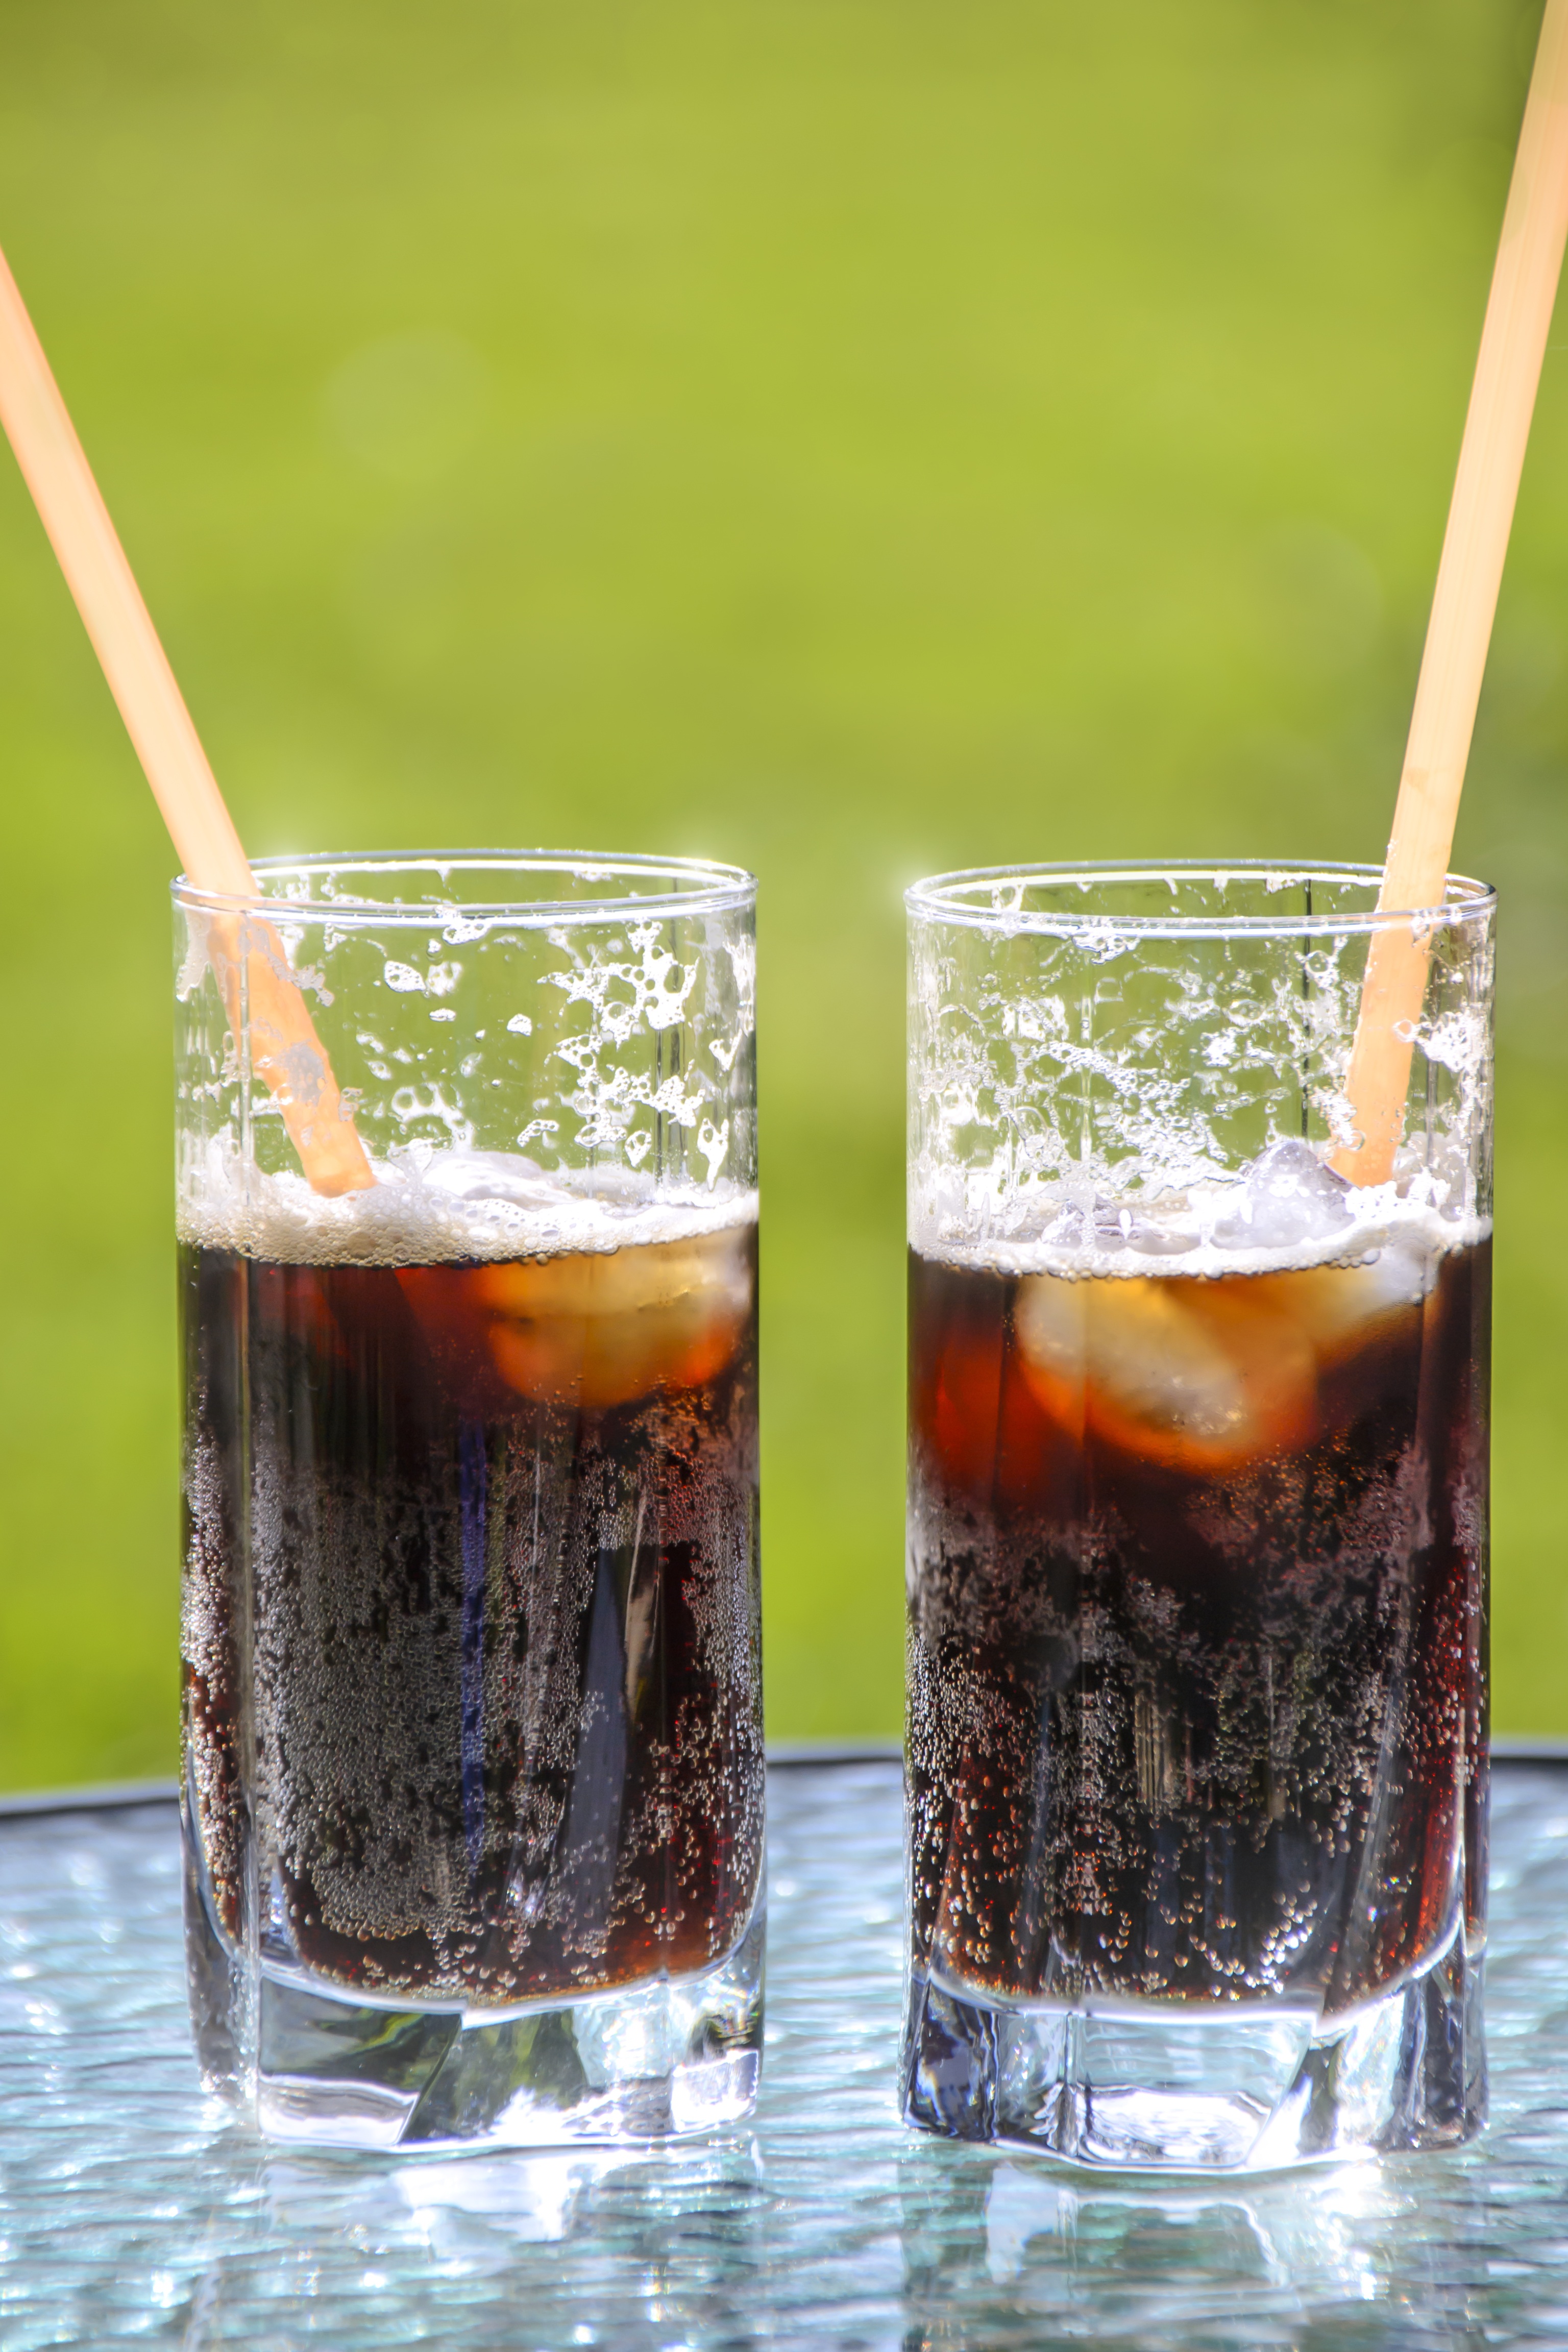
cold, liquid, light, barley, tea, tube, glass, ice, reflection, produce, holiday, drink, garden, leisure, caramel, bubble, picnic, relaxation, gold, happiness, refreshment, soft, refreshing, the ceremony, healthy lifestyle, beer caramel ice, alkohol free drinks, cuba libre